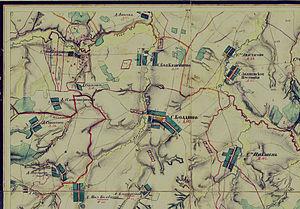
L'« Automne de Boldino » est le nom donné à une période de la vie du poète Alexandre Pouchkine qu'il passe, dans les années 1830, dans sa propriété de Boldino. Cette propriété se situe dans le village de Bolchoe Boldino dans l'oblast de Nijni Novgorod. C'est une des périodes les plus productives de la vie du poète. Sa réclusion dans sa propriété est due à la survenance de l'épidémie de choléra en Russie et à la quarantaine qui est imposée. Durant son séjour forcé à Boldino, il termine, entre autres, Eugène Onéguine, L'Invité de pierre les Récits de feu Ivan Pétrovitch Belkine, Le Conte du pêcheur et du petit poisson, Le Cavalier de bronze et une trentaine de poèmes lyriques.